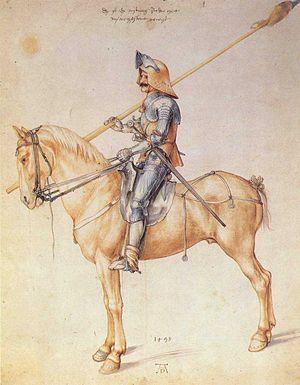
Le Chevalier, la Mort et le Diable, ou plus anciennement Le Cheval de la mort, est une des œuvres maîtresses du peintre et graveur allemand, Albrecht Dürer.